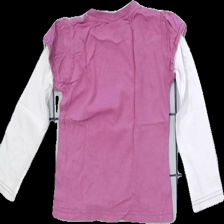
View: back
Type: Top
Category: Children
Brand: Not in the list
Brand text on label: topolino
Colors: Purple, White, Yellow, Multicolor
Material: 100% cotton
Pattern: Animal print
Cut: Regular
Size: 104
Season: All
Stains: Major
Damage: fläckar
Damage location: bottom center
Damage 2 location: middle right
Damage 3 location: bottom right
Price range: <50
Recommended usage: Export
Description: lila tröja med häst på. stora fläckar fram